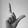
ASL letter: L